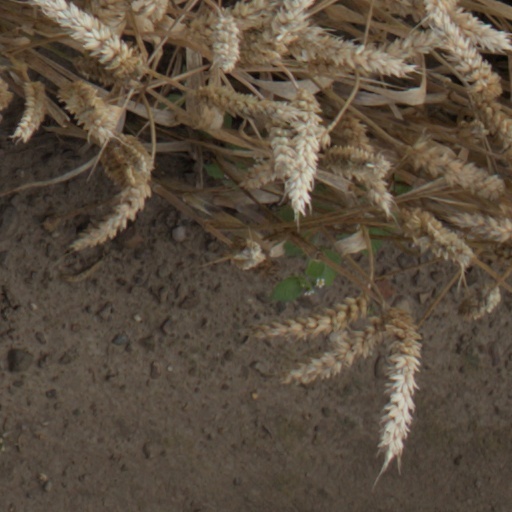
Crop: wheat